Mars sample-return mission

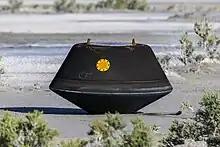
OSIRIS-REx sample return capsule in Utah from asteroid 101955 Bennu

The NASA-ESA plan is to return samples using three missions: a sample collection mission (Perseverance) launched in 2020 and currently operational, a sample retrieval mission (Sample Retrieval Lander + Mars ascent vehicle + Sample Transfer arm + 2 Ingenuity class helicopters), and a return mission (Earth Return Orbiter).